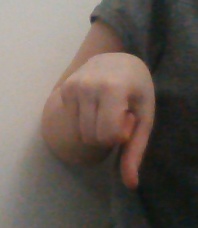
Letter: waw